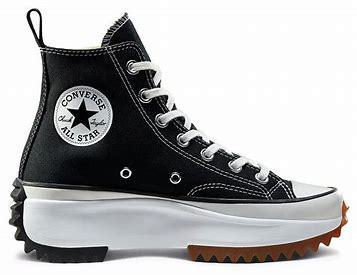
Brand: Converse
Model: Run Star Hike